History of Widerøe

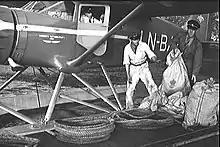
Loading post onto a Stinson Reliant LN-BAR in Oslo in 1936

Widerøe was established as a merger between two small airlines established during the 1930s. Lotsberg & Skappel, owned by Helge Skappel, Leiv Brun, Ditlef Smith and Erik Engnæs, operated a Gipsy Moth. Widerøe & Bjørneby, which was founded by Viggo Widerøe and Halvor Bjørneby, operated a Simmonds Spartan. The two started a cooperation between themselves and Norsk Aero Klubb to establish air shows in Eastern Norway. During the winter the aircraft were stationed at mountain resorts and generated revenue by flying skiers into the wilderness. Advertisement flights were introduced, where a company or product name was painted on the hull, with a neon-light version underneath, and leaflets dropped from the aircraft.